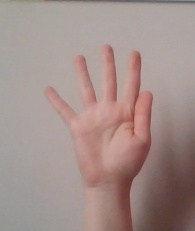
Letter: sheen